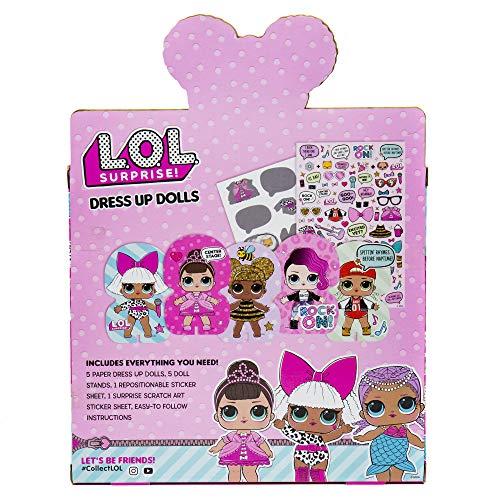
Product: LOL Surprise Fashion Tape Dress by Horizon Group USA
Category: Toys & Games | Arts & Crafts | Craft Kits
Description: Express your fashion sense: become a fashion designer to your favorite L.O.L Surprise Dolls.
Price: $6.99
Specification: ProductDimensions:11.9x2.1x9inches|ItemWeight:6.4ounces|ShippingWeight:6.4ounces(Viewshippingratesandpolicies)|ASIN:B07RB7M1HM|Itemmodelnumber:84653|Manufacturerrecommendedage:6yearsandup